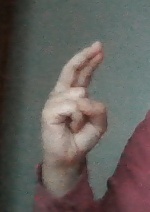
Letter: zay